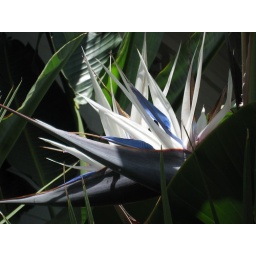
A beautiful blue bird of paradise - I'd never seen a blue one before, but they're all over out there.